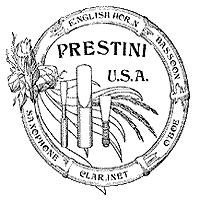
Prestini American Cut Oboe Reed with Wire
Oboe reed; made with our best choice of cane from FRANCE ; ALL OUR CANE IS IMPORTED FROM THE ETS RIGOTTI IN THE VAR DISTRICT OF FRANCE AND ASSEMBLED BY OUR SKILLED WORKERS IN US
Brand: Prestini
Category: Arts & Entertainment > Hobbies & Creative Arts > Musical Instrument & Orchestra Accessories > Woodwind Instrument Accessories > Oboe & English Horn Accessories > Oboe Reeds